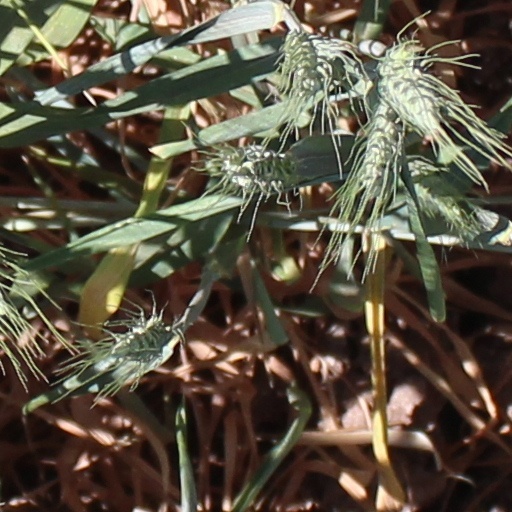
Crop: wheat